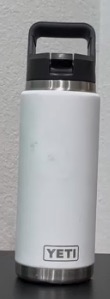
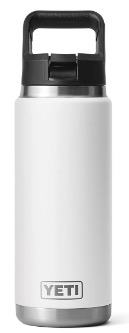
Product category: misc
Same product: yes